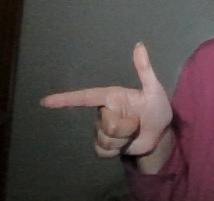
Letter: yaa